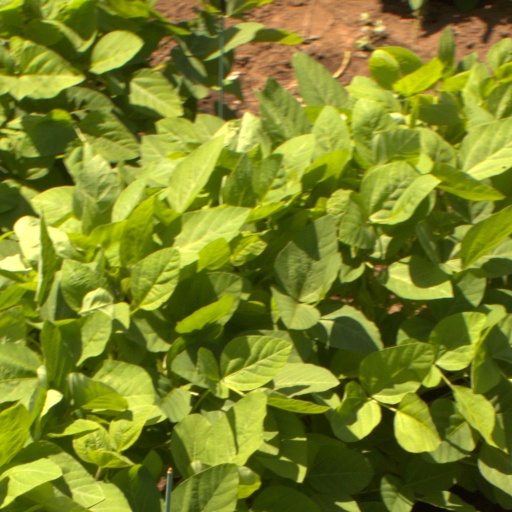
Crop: soybean